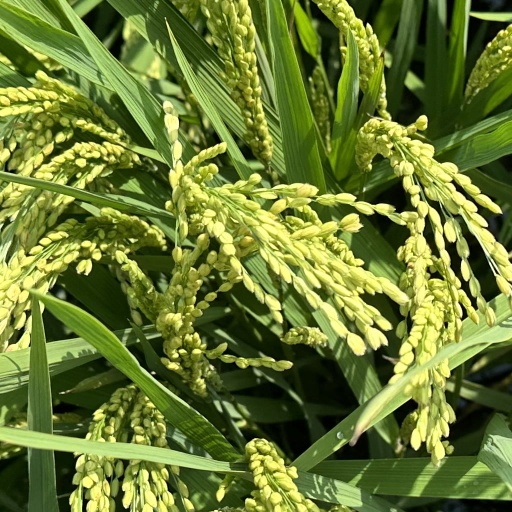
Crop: rice